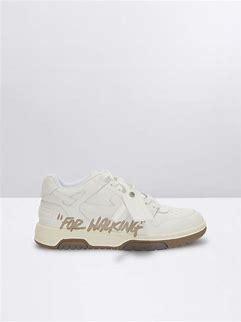
Brand: Off-White
Model: Off Out Of Office For Walking